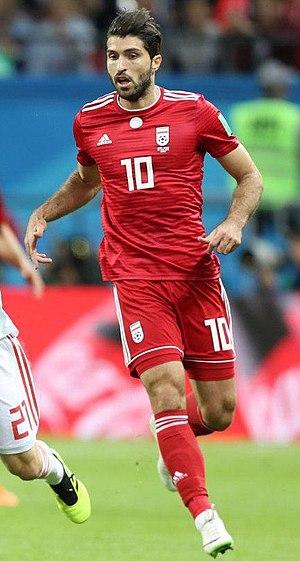
Karim Ansarifard, né le 3 avril 1990 à Ardabil, est un footballeur international iranien qui joue au poste d'avant-centre à l'AEK Athènes. Son style de jeu et ses capacités lui ont valu d'être comparé à Ali Daei, à tel point qu'il est parfois considéré comme son successeur.